Epistrophe grossulariae

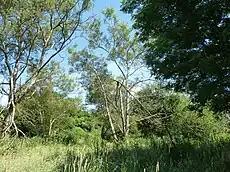
Habitat.Ireland.

Habitat is deciduous woodland, particularly along rivers and streams, "Salix" swamp woodland, alpine grassland. Found in clearings, tracksides and beside streams.